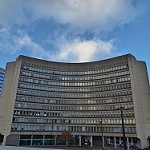
Scene: Outdoor